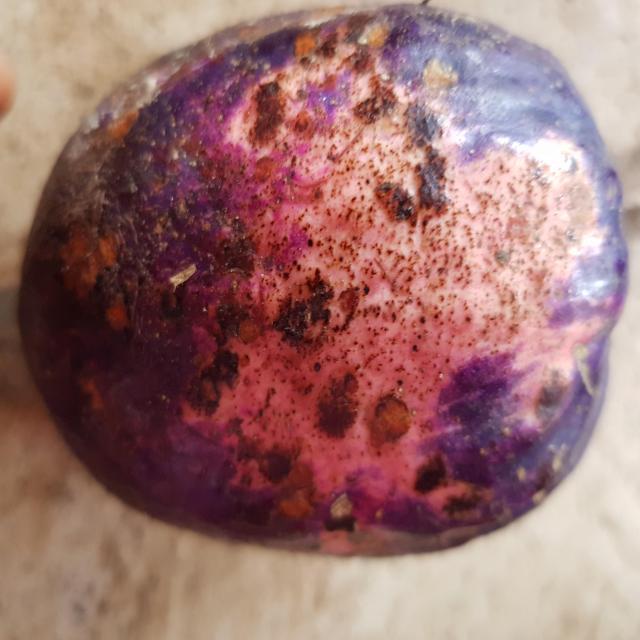
Plum grade: spotted